Tianjin Television And Radio Station

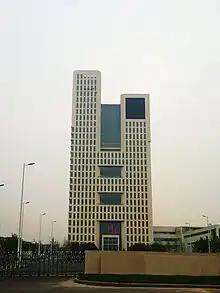
Tianjin Television And Radio Station

Tianjin Renmin Guangbo Diantai, translated as the Tianjin People's Broadcasting Station (TPBS) is a major radio broadcaster in Tianjin, China. They also operate the Tianjin Television station, also known as TJTV. Tianjin Television (TJTV) is a television network in the city of Tianjin, China. Its official website is called Tianshi Wang. Popular TV programs on TJTV include "Foreigners in China", "This Week", "Xiaomi Helping You", and "Carnival".